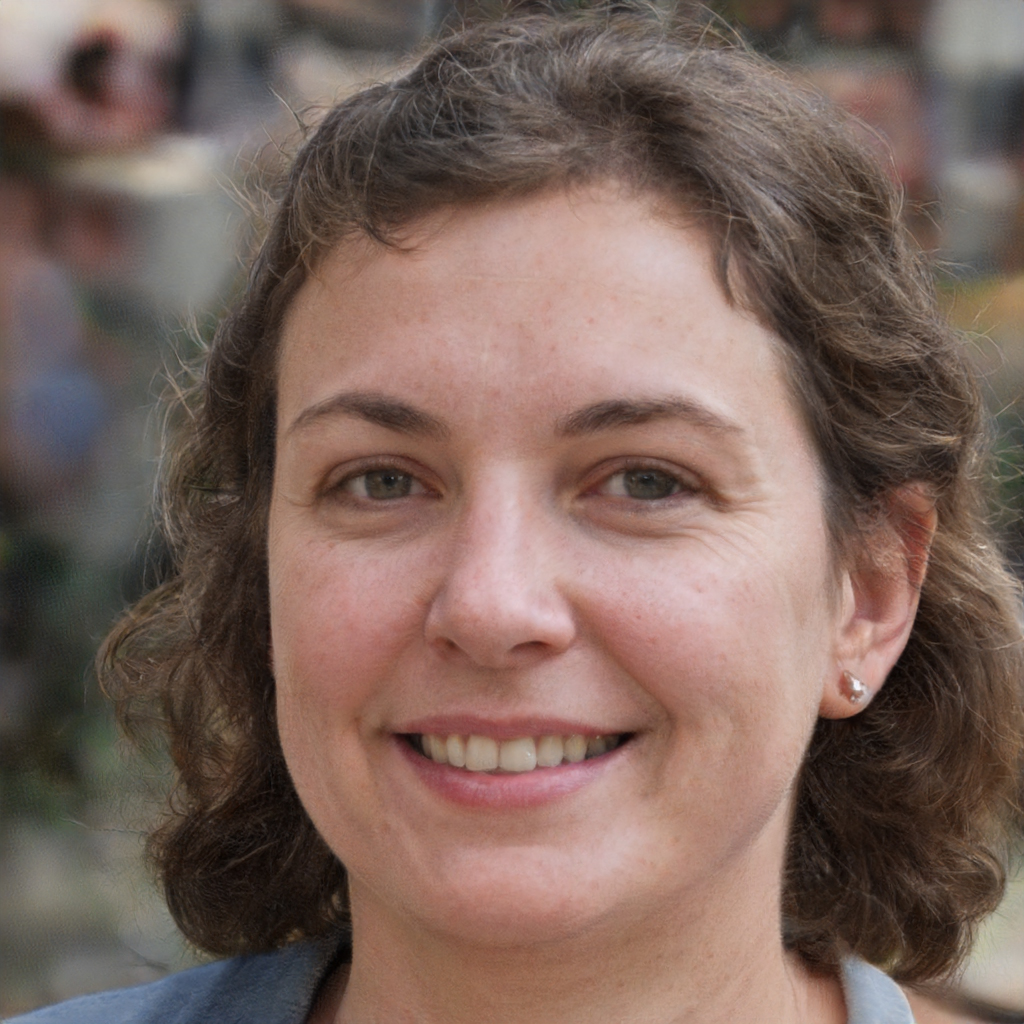
Portrait style: Real Portrait